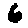
Label: 6